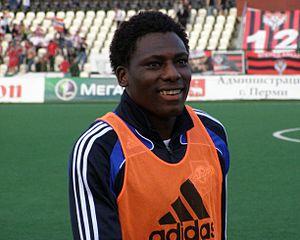
Solomon Okoronkwo est un joueur de football né le 2 mars 1987 à Enugu, au Nigeria.